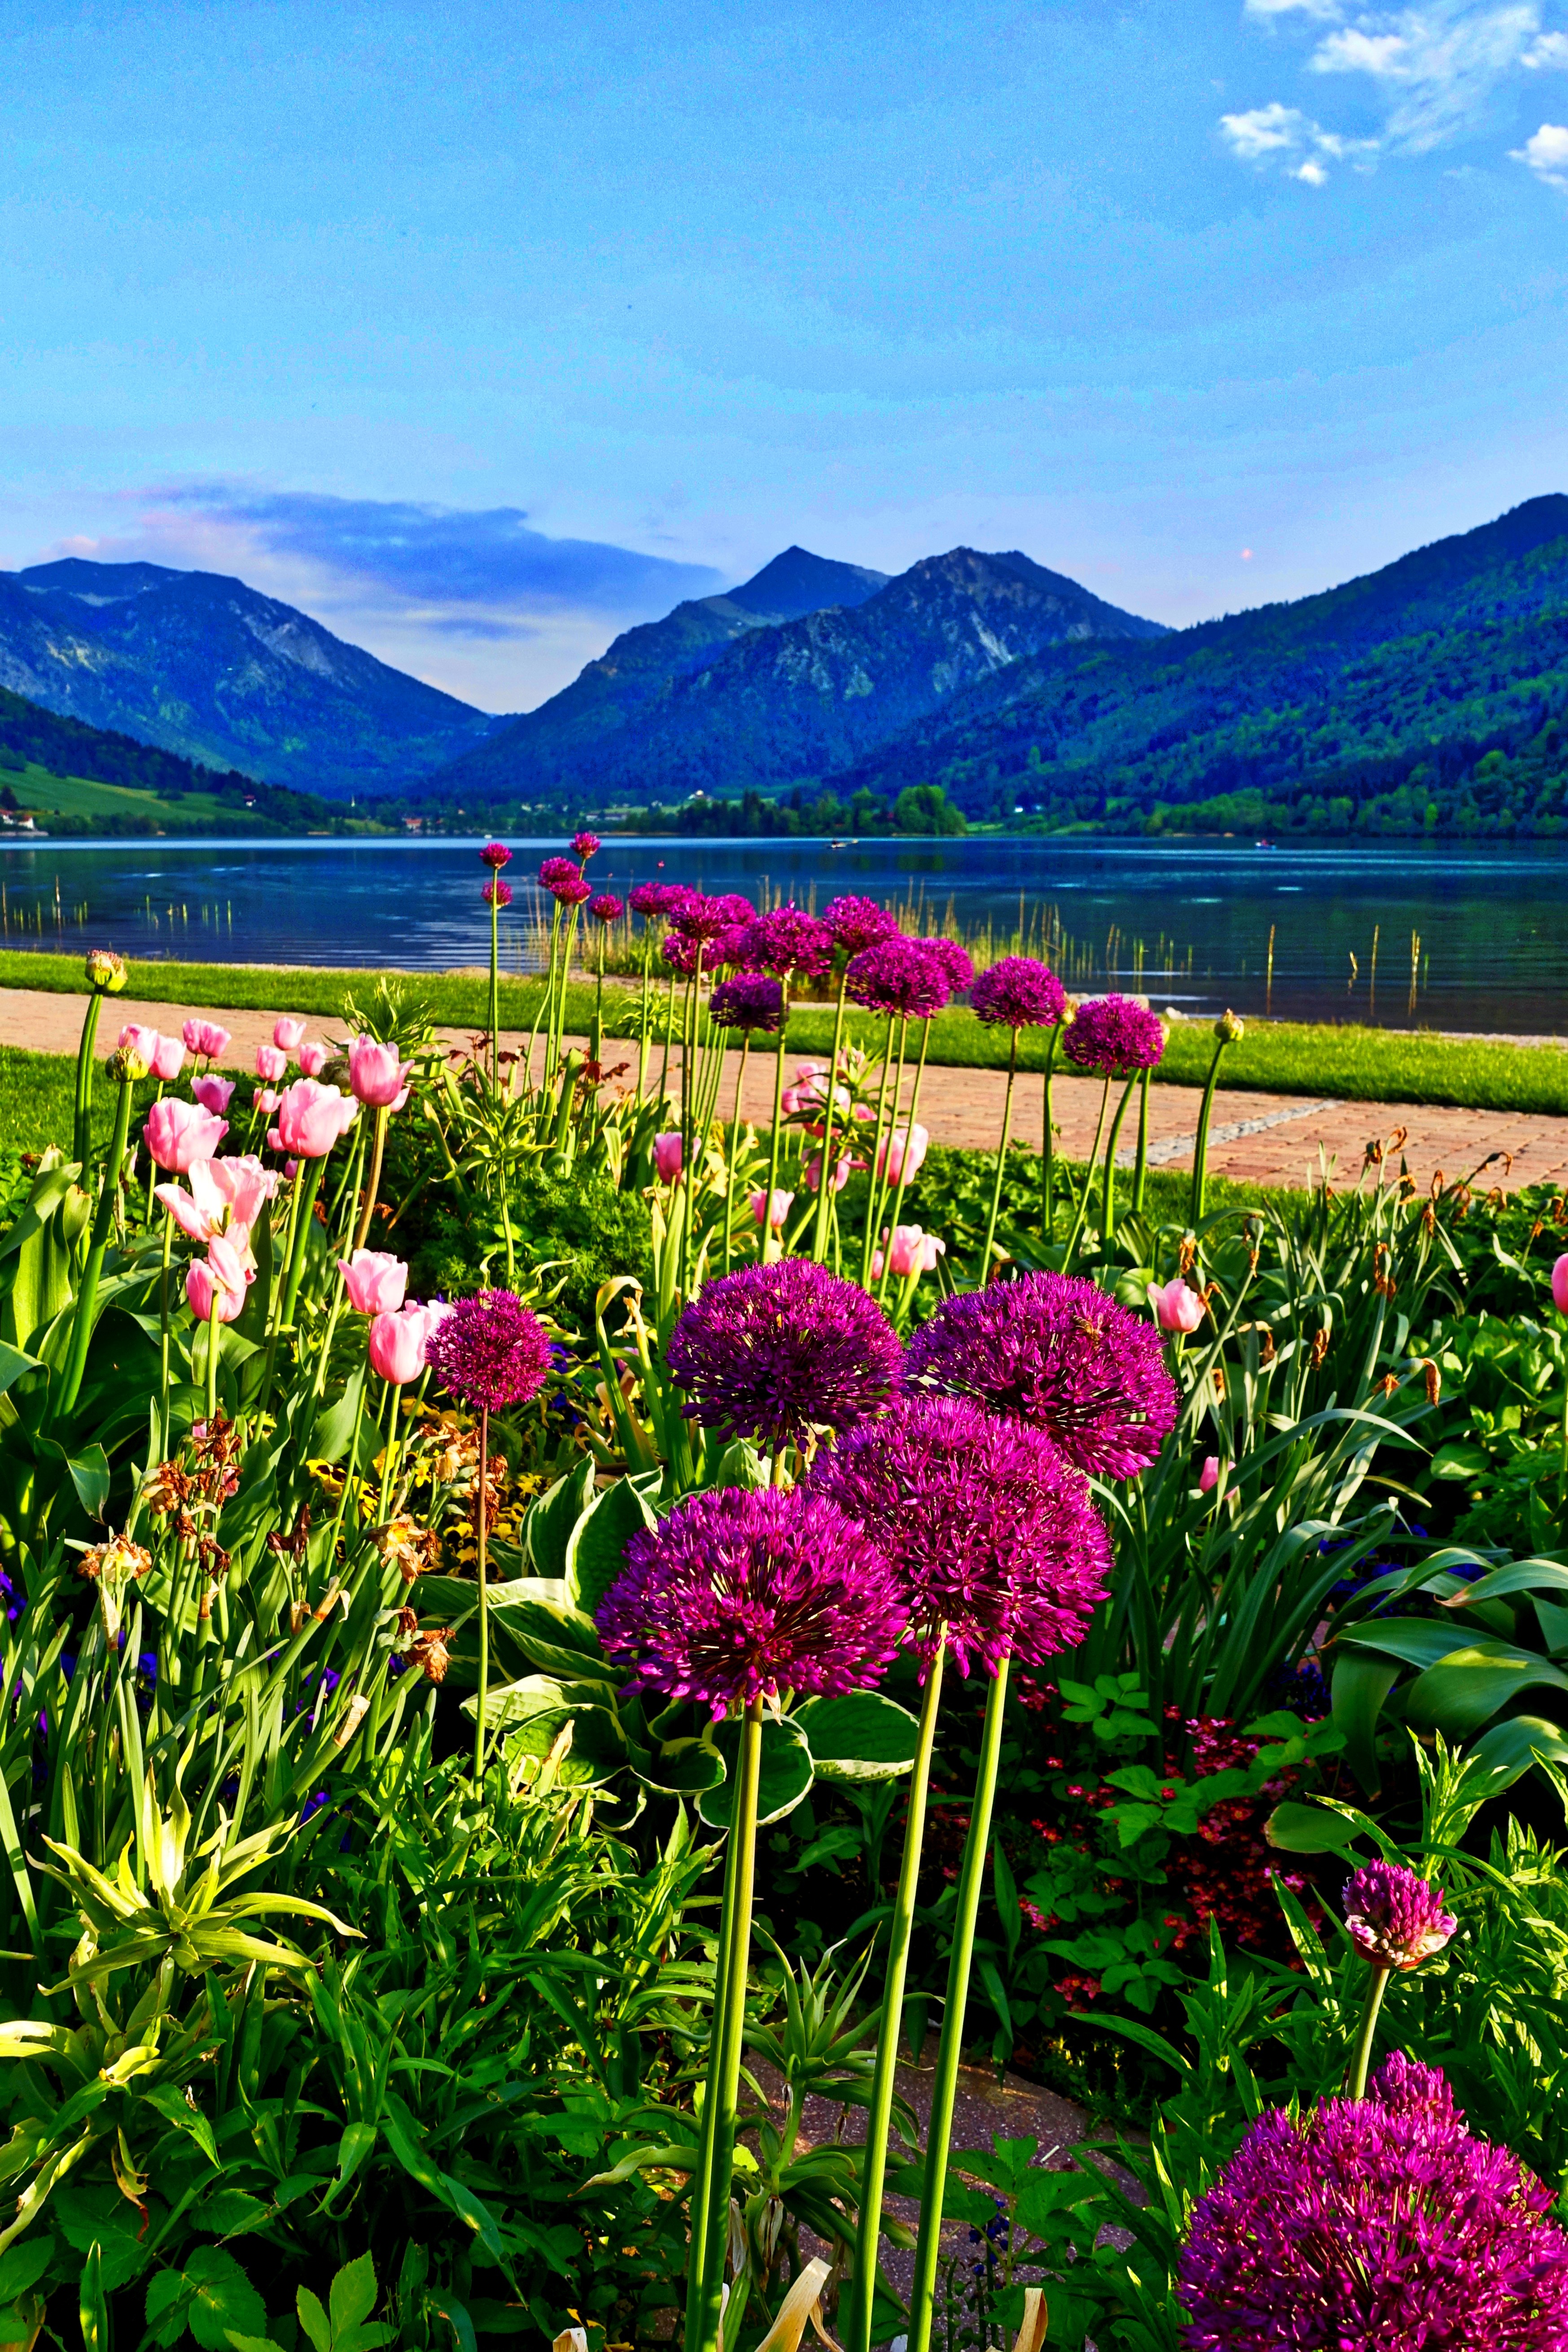
landscape, nature, blossom, plant, field, meadow, prairie, flower, rural, scenic, natural, blooming, garden, flora, wildflower, flowers, mountains, grassland, field of flowers, flowering plant, land plant